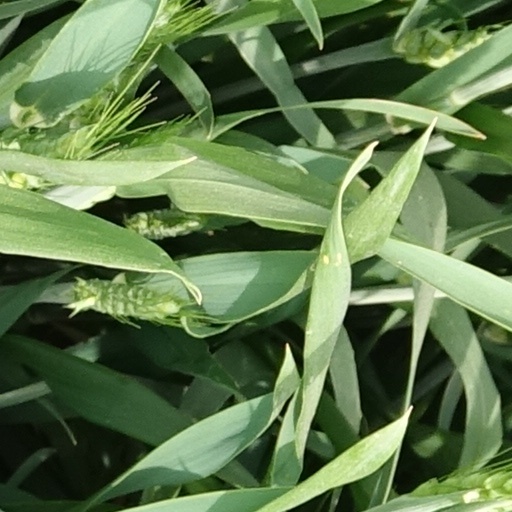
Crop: wheat